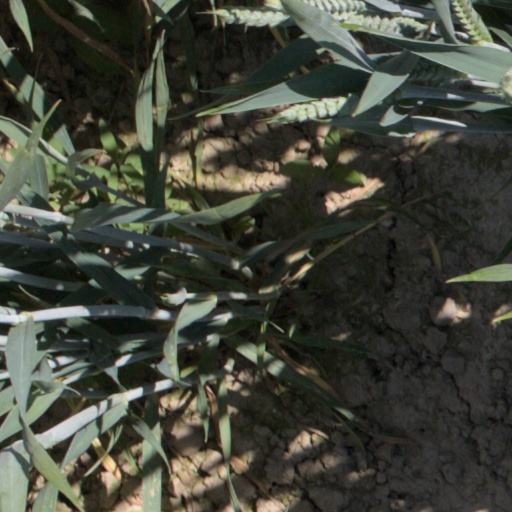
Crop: wheat